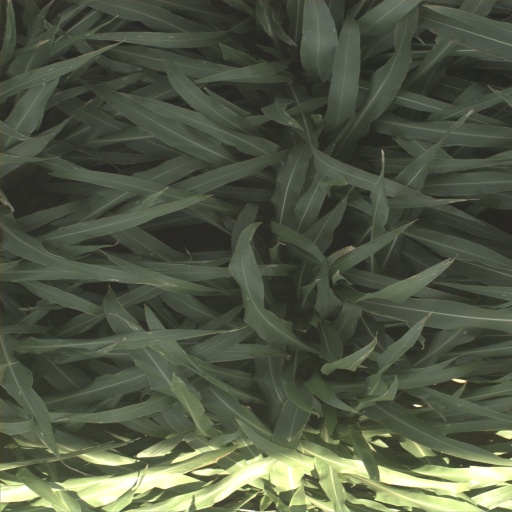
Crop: sorghum